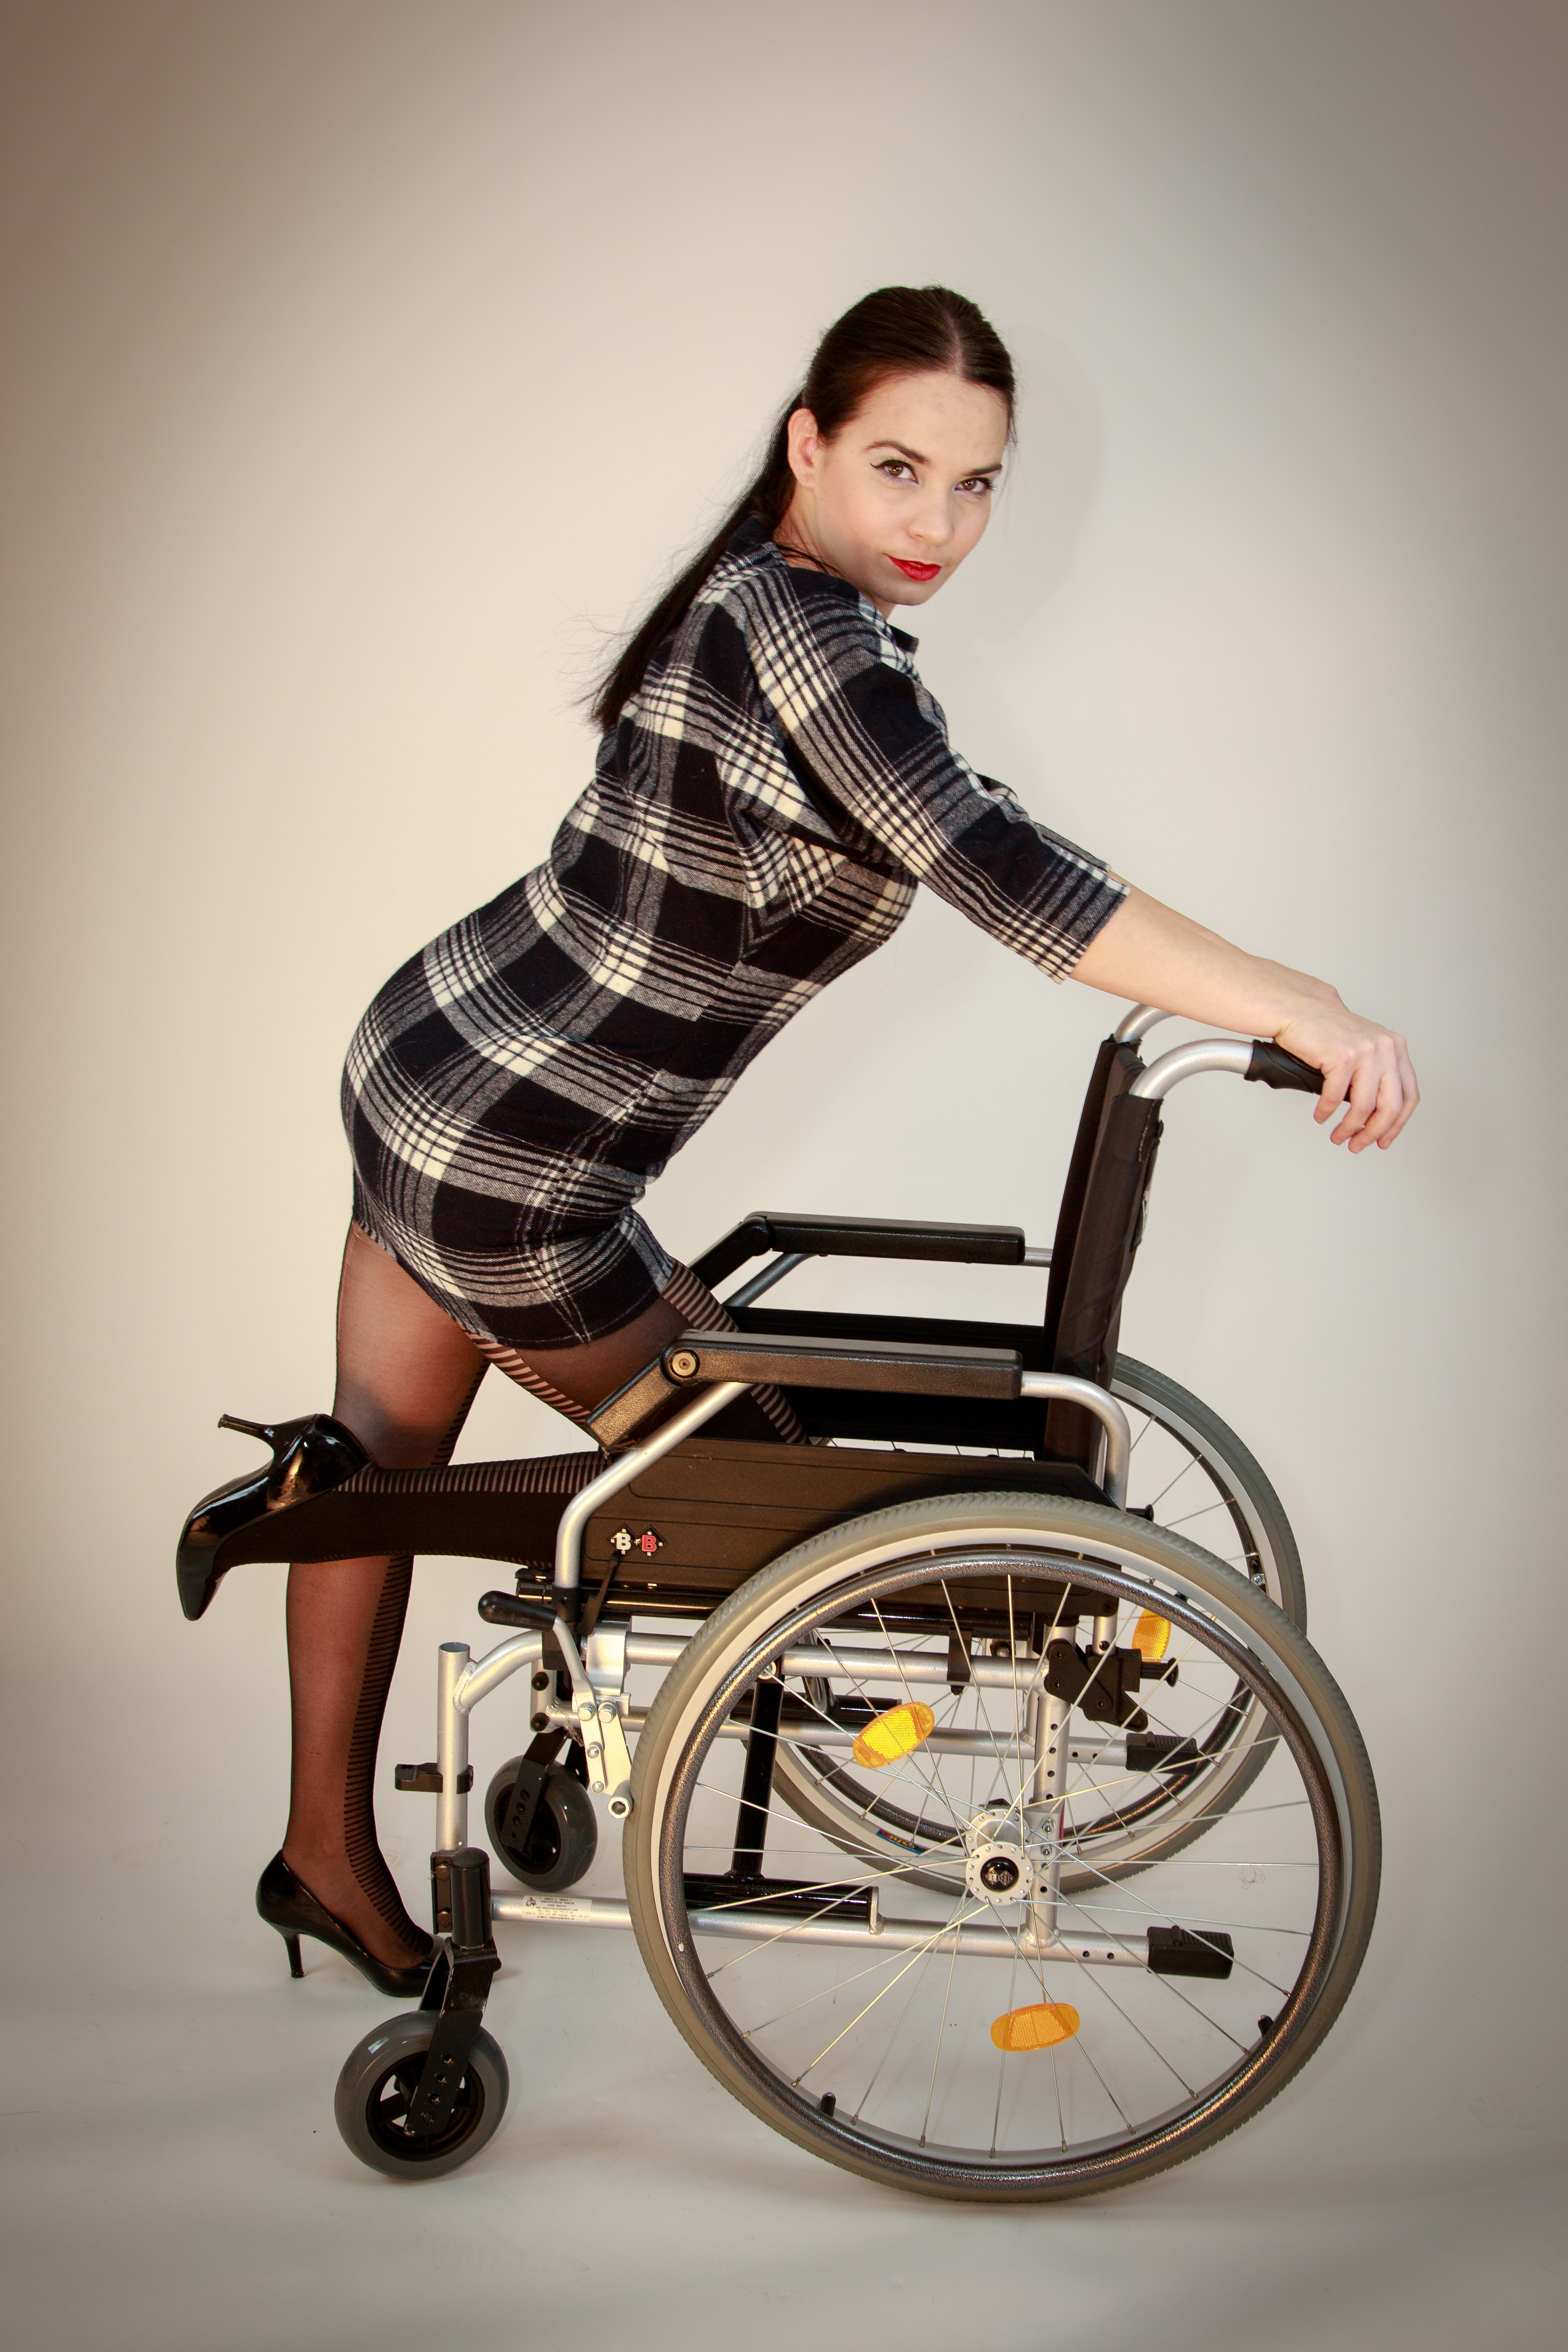
girl, woman, female, leg, brunette, portrait, model, vehicle, sitting, fashion, human body, product, dress, wheelchair, footwear, sexy, style, photo shoot, baby carriage, human positions